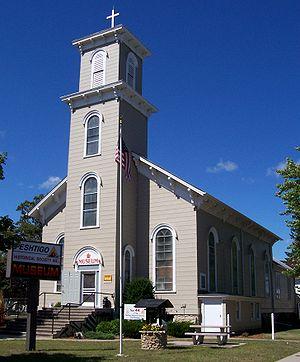
L'incendie de Peshtigo a été un très grand feu de forêt qui a eu lieu le 8 octobre 1871 dans le nord-est du Wisconsin, aux États-Unis, comprenant une grande partie de la moitié sud de la péninsule de Door et des parties adjacentes de la péninsule supérieure du Michigan. La plus grande communauté de la zone touchée était Peshtigo, dans le Wisconsin. Il a brûlé environ 1 200 000 acres et a été l'incendie de forêt le plus meurtrier de l'histoire, provoquant la mort d'environ 1 500 personnes, et peut-être même de 2 500.